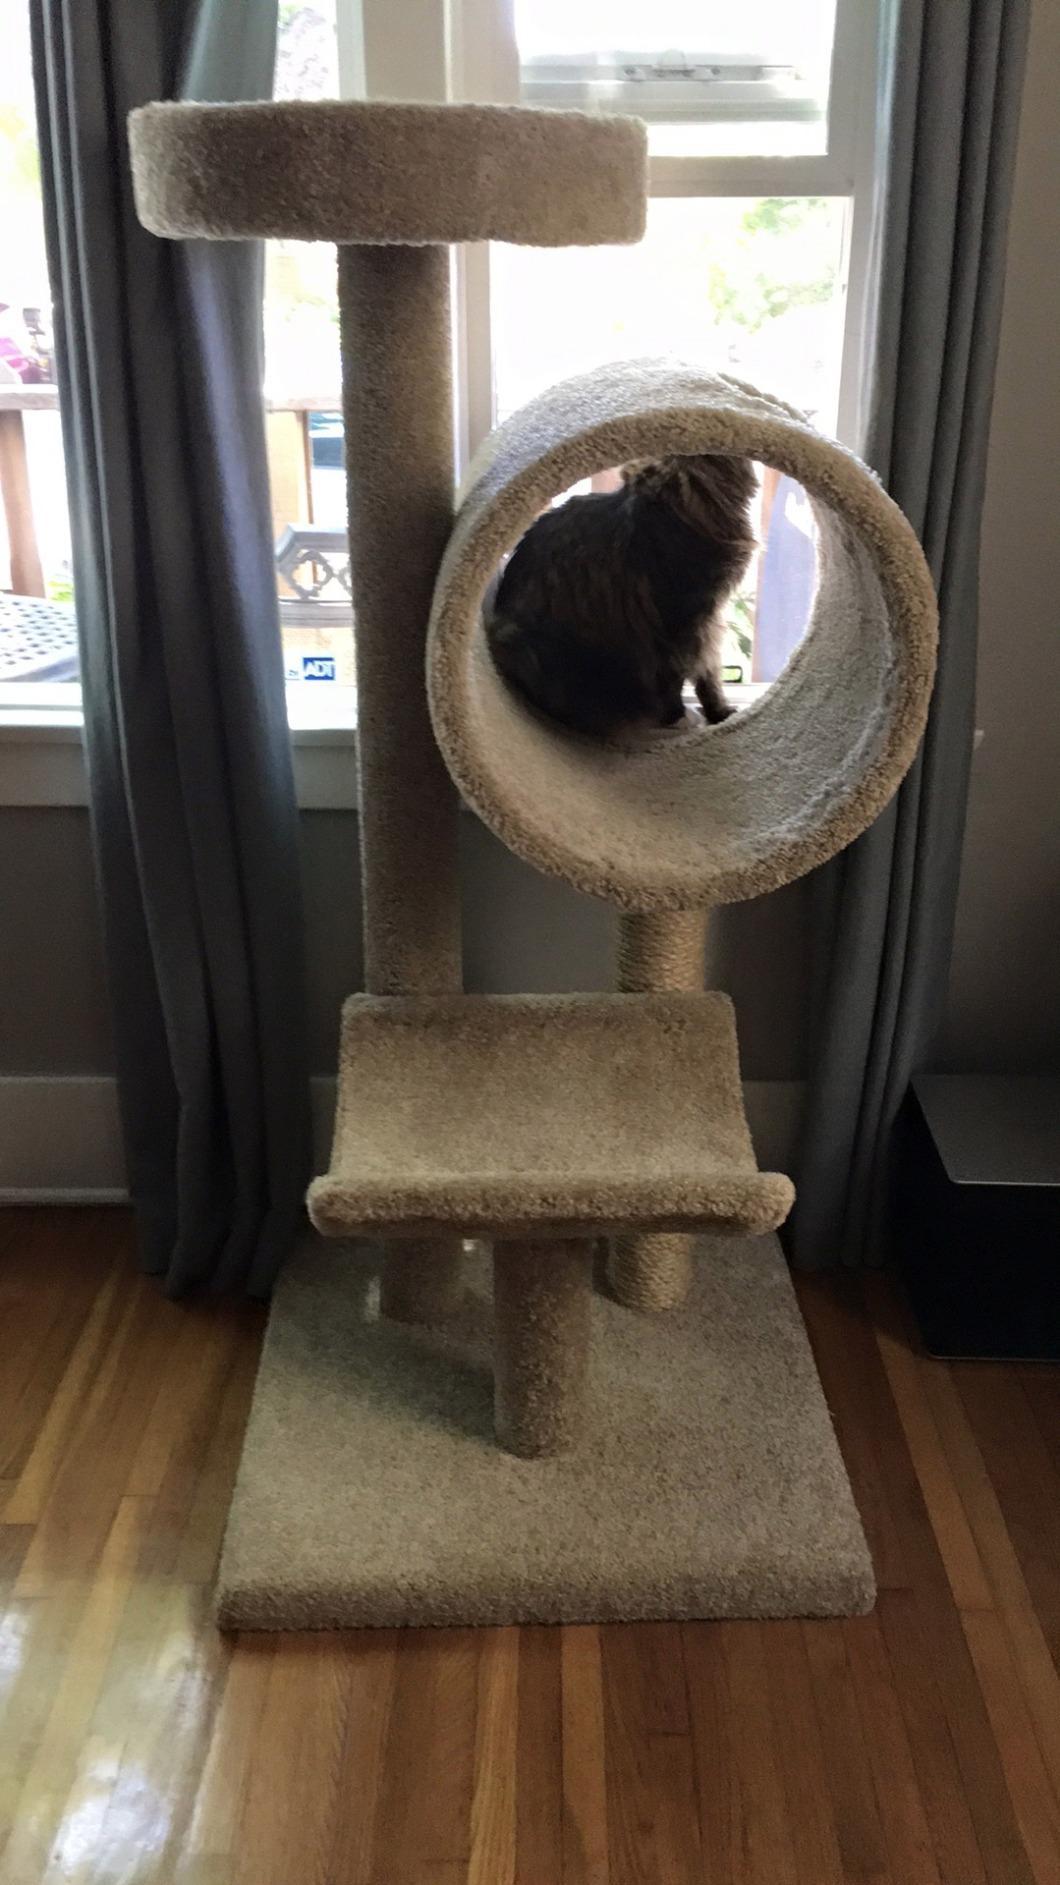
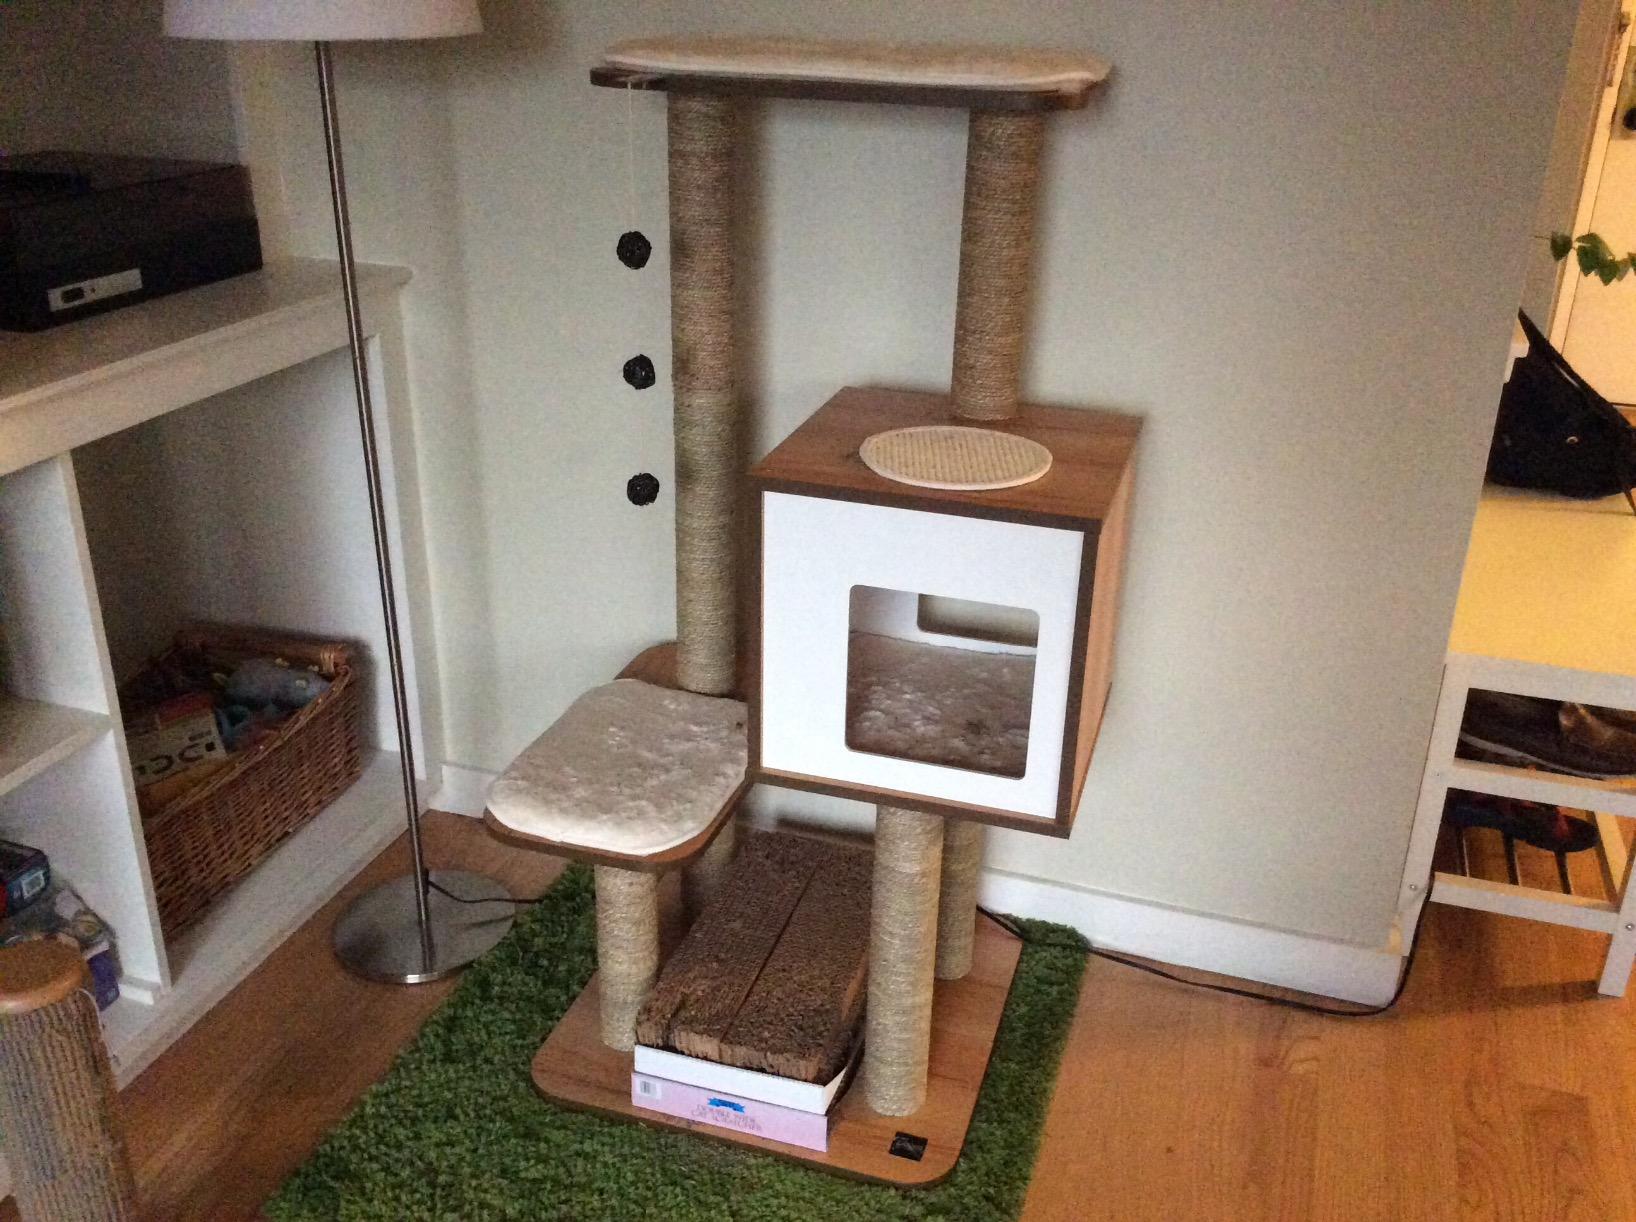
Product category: items_cat tree
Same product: no